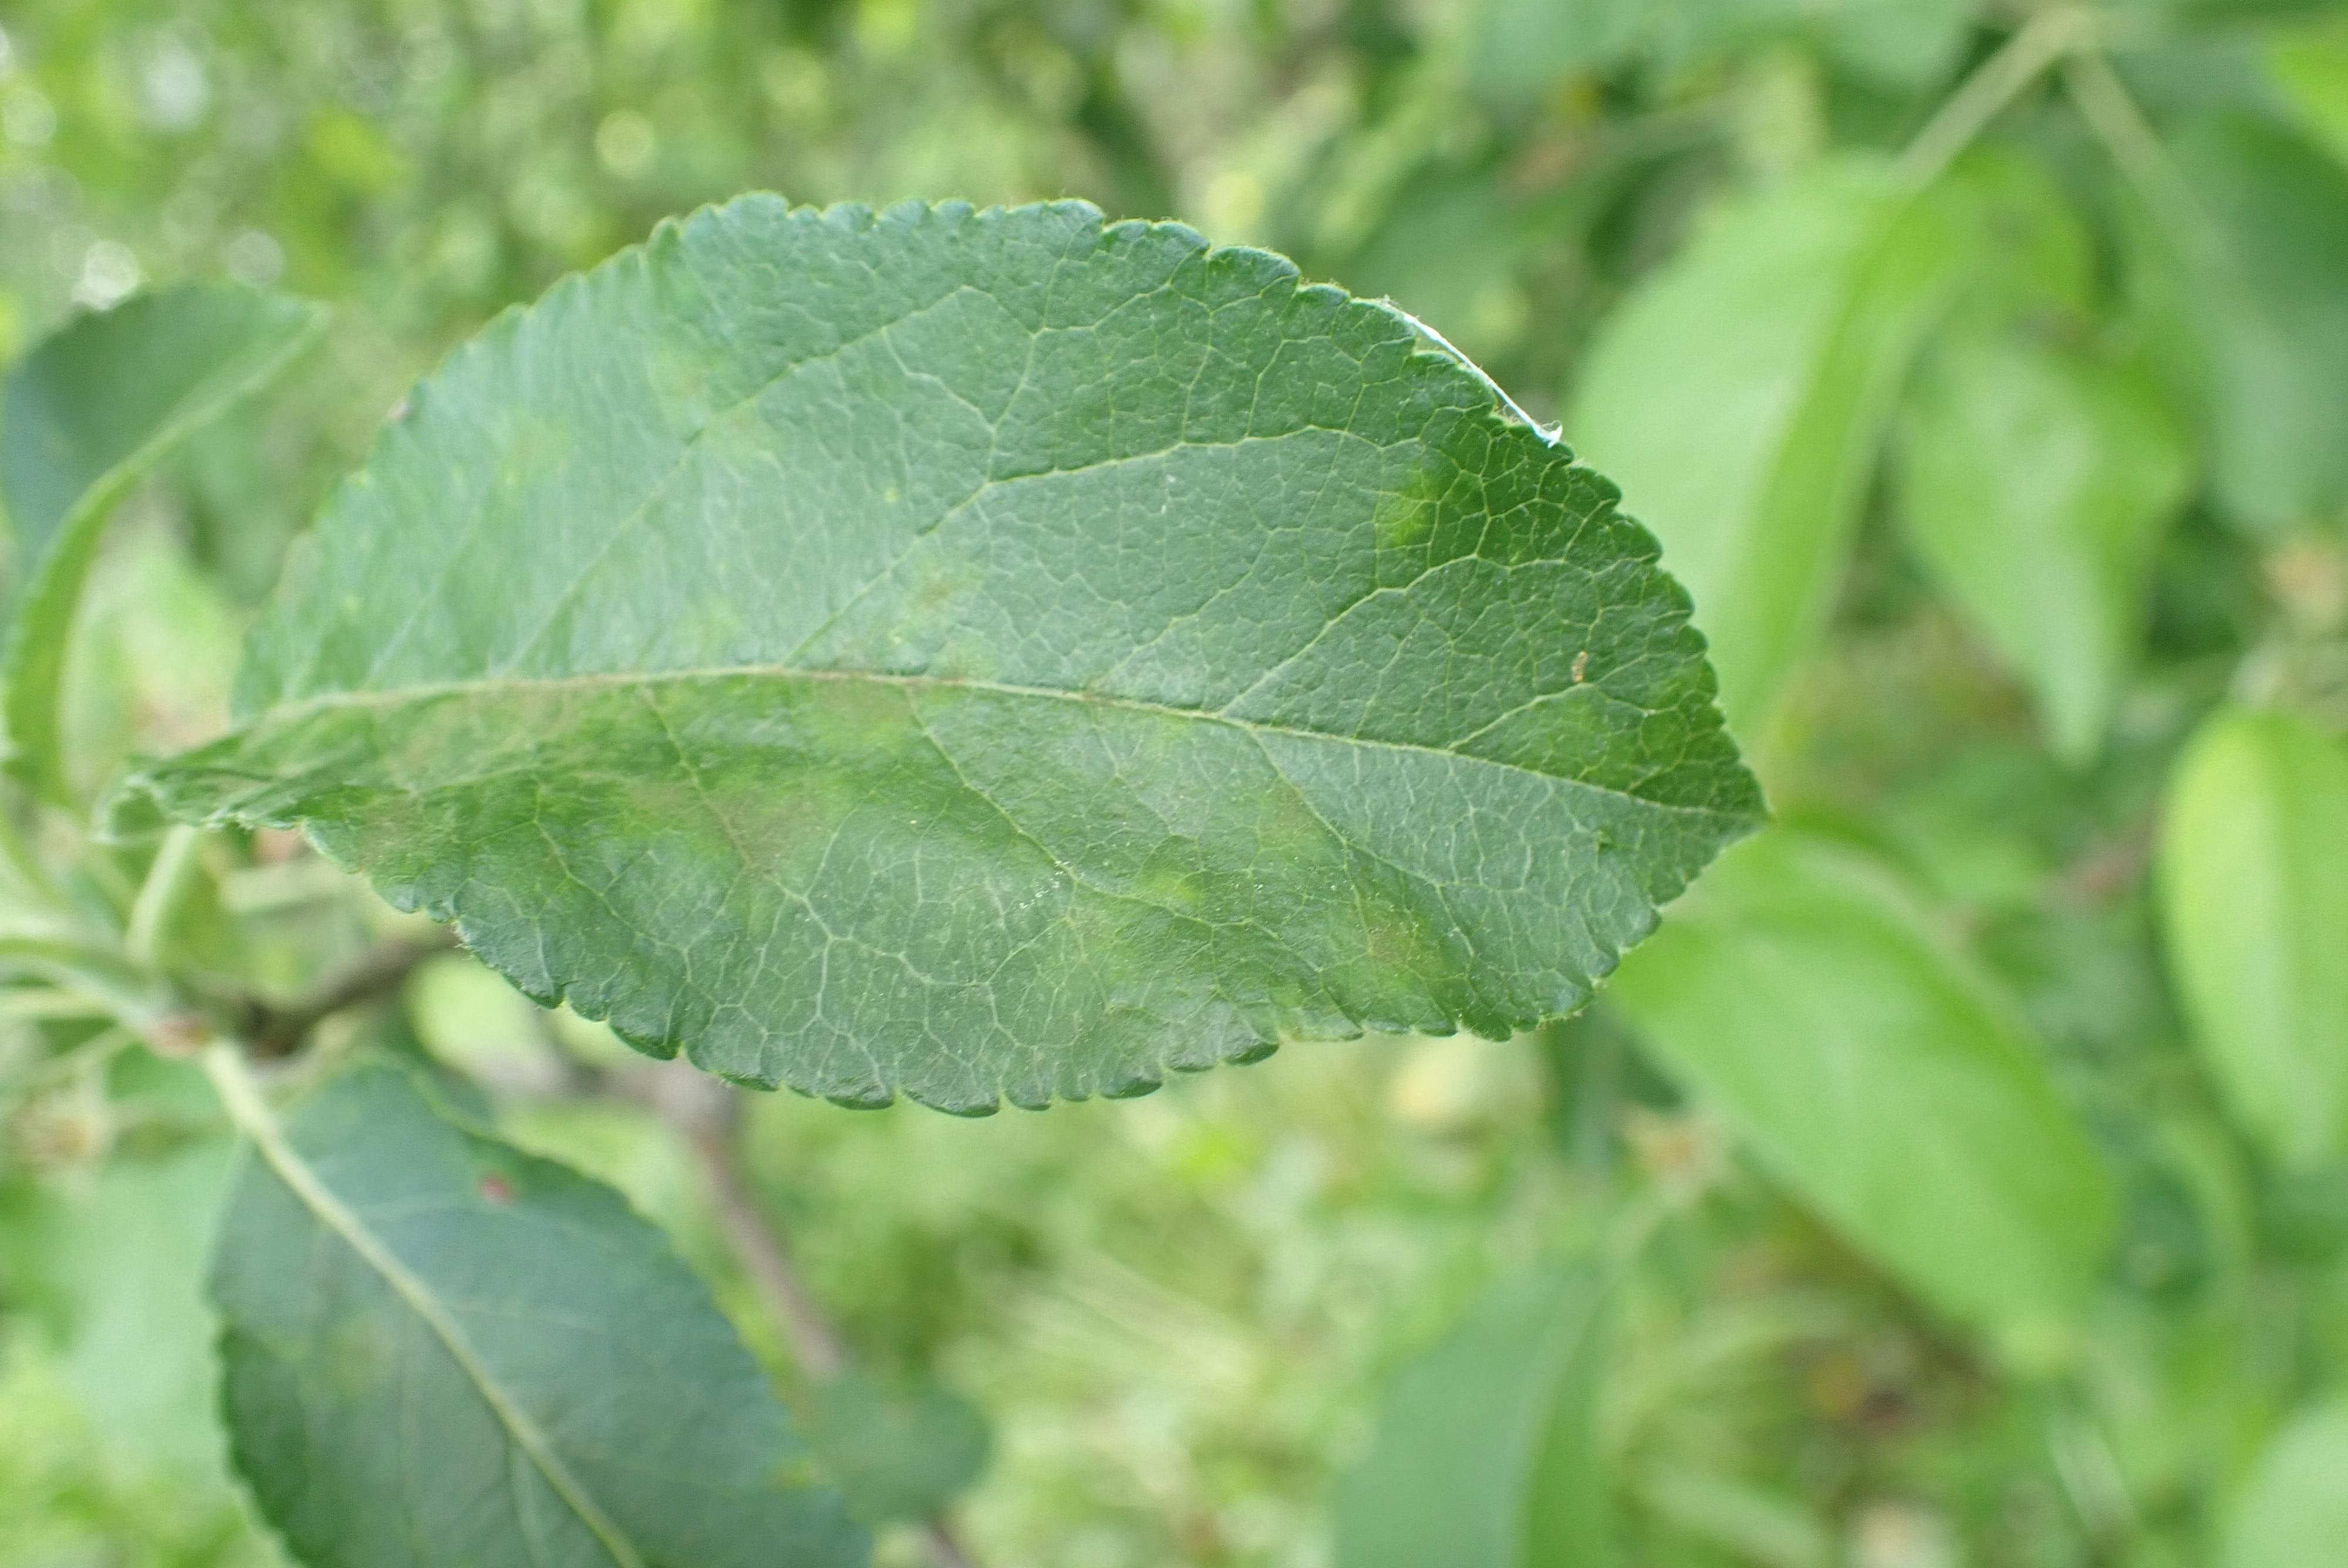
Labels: scab